List of Tampa Bay Lightning seasons

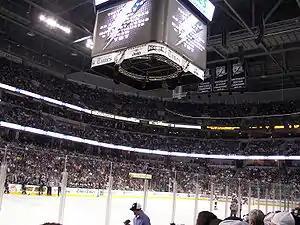
An indoor arena with a roof which has three levels full of fans surrounding an ice rink

The Tampa Bay Lightning are a professional ice hockey team based in Tampa, Florida. They are members of the Atlantic Division in the Eastern Conference of the National Hockey League (NHL). The Lightning were founded in 1992 as an expansion team in the Norris Division of the Campbell Conference. The next year, the Lightning were placed in the NHL's new Eastern Conference as members of the Atlantic Division. The Lightning were moved to the Southeast Division as part of the NHL's 1998 expansion to three divisions per conference. In 2013, as part of another realignment and return to a two division format, the Lightning became part of a reconstituted Atlantic Division. The Lightning played in Expo Hall for their inaugural season, and moved to Tropicana Field (then called the ThunderDome) for the 1993–94 season. They moved to their current home in 1996, the Ice Palace, which has since been renamed Amalie Arena.